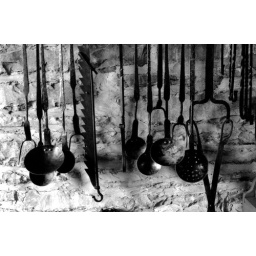
in the re-created kitchen at the grand portage national monument